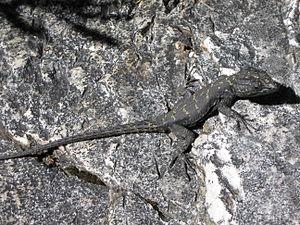
Hemicordylus capensis est une espèce de sauriens de la famille des Cordylidae.
Hemicordylus est un genre de sauriens de la famille des Cordylidae.